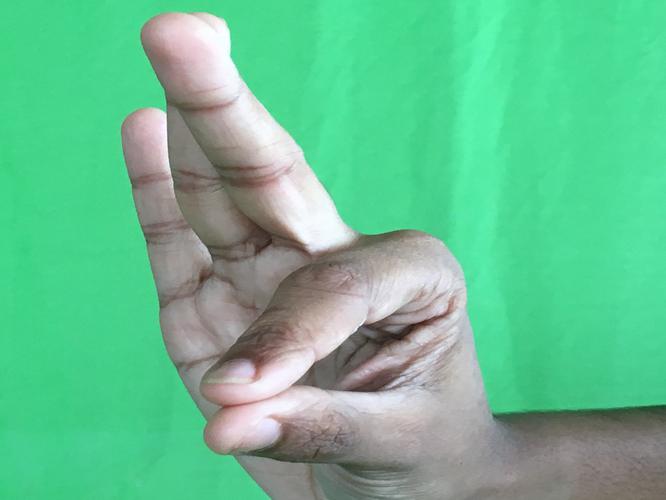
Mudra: Hamsasyam
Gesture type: single_hand